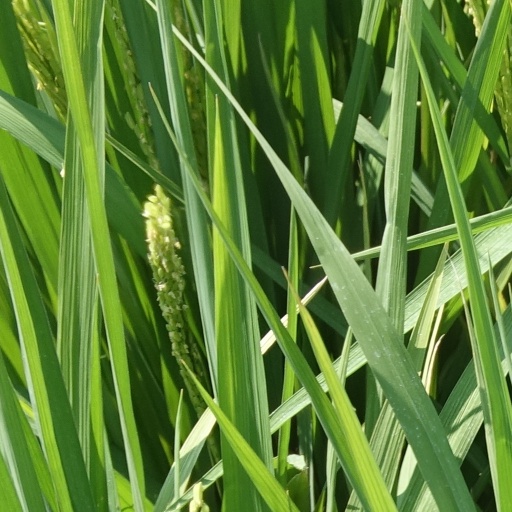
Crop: rice